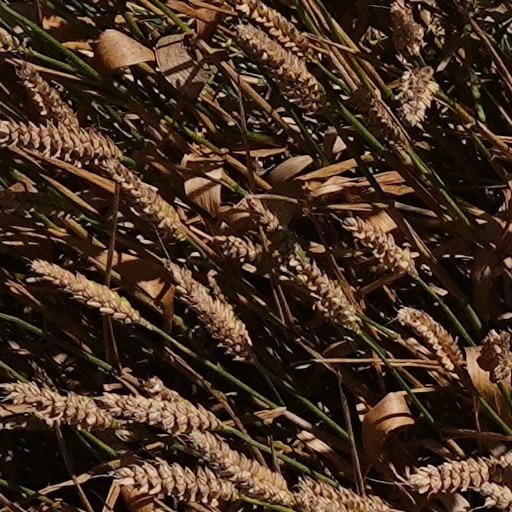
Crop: wheat